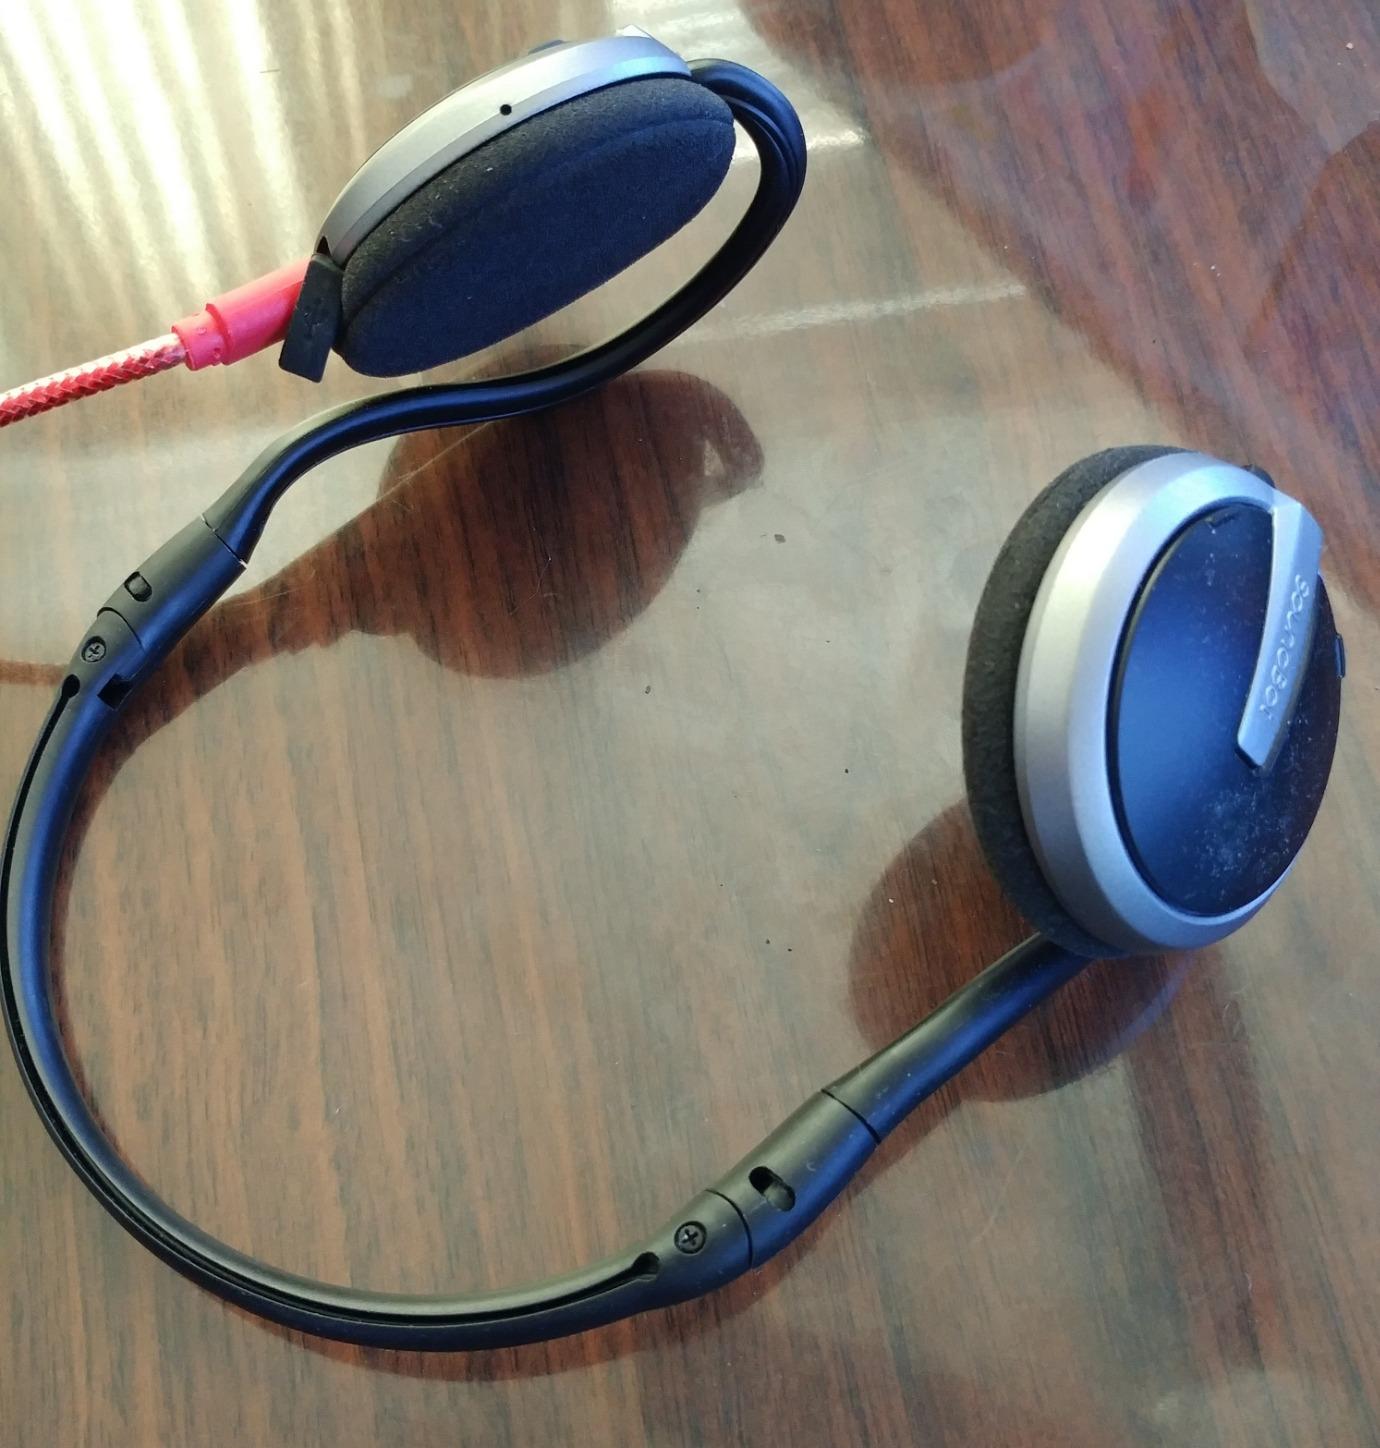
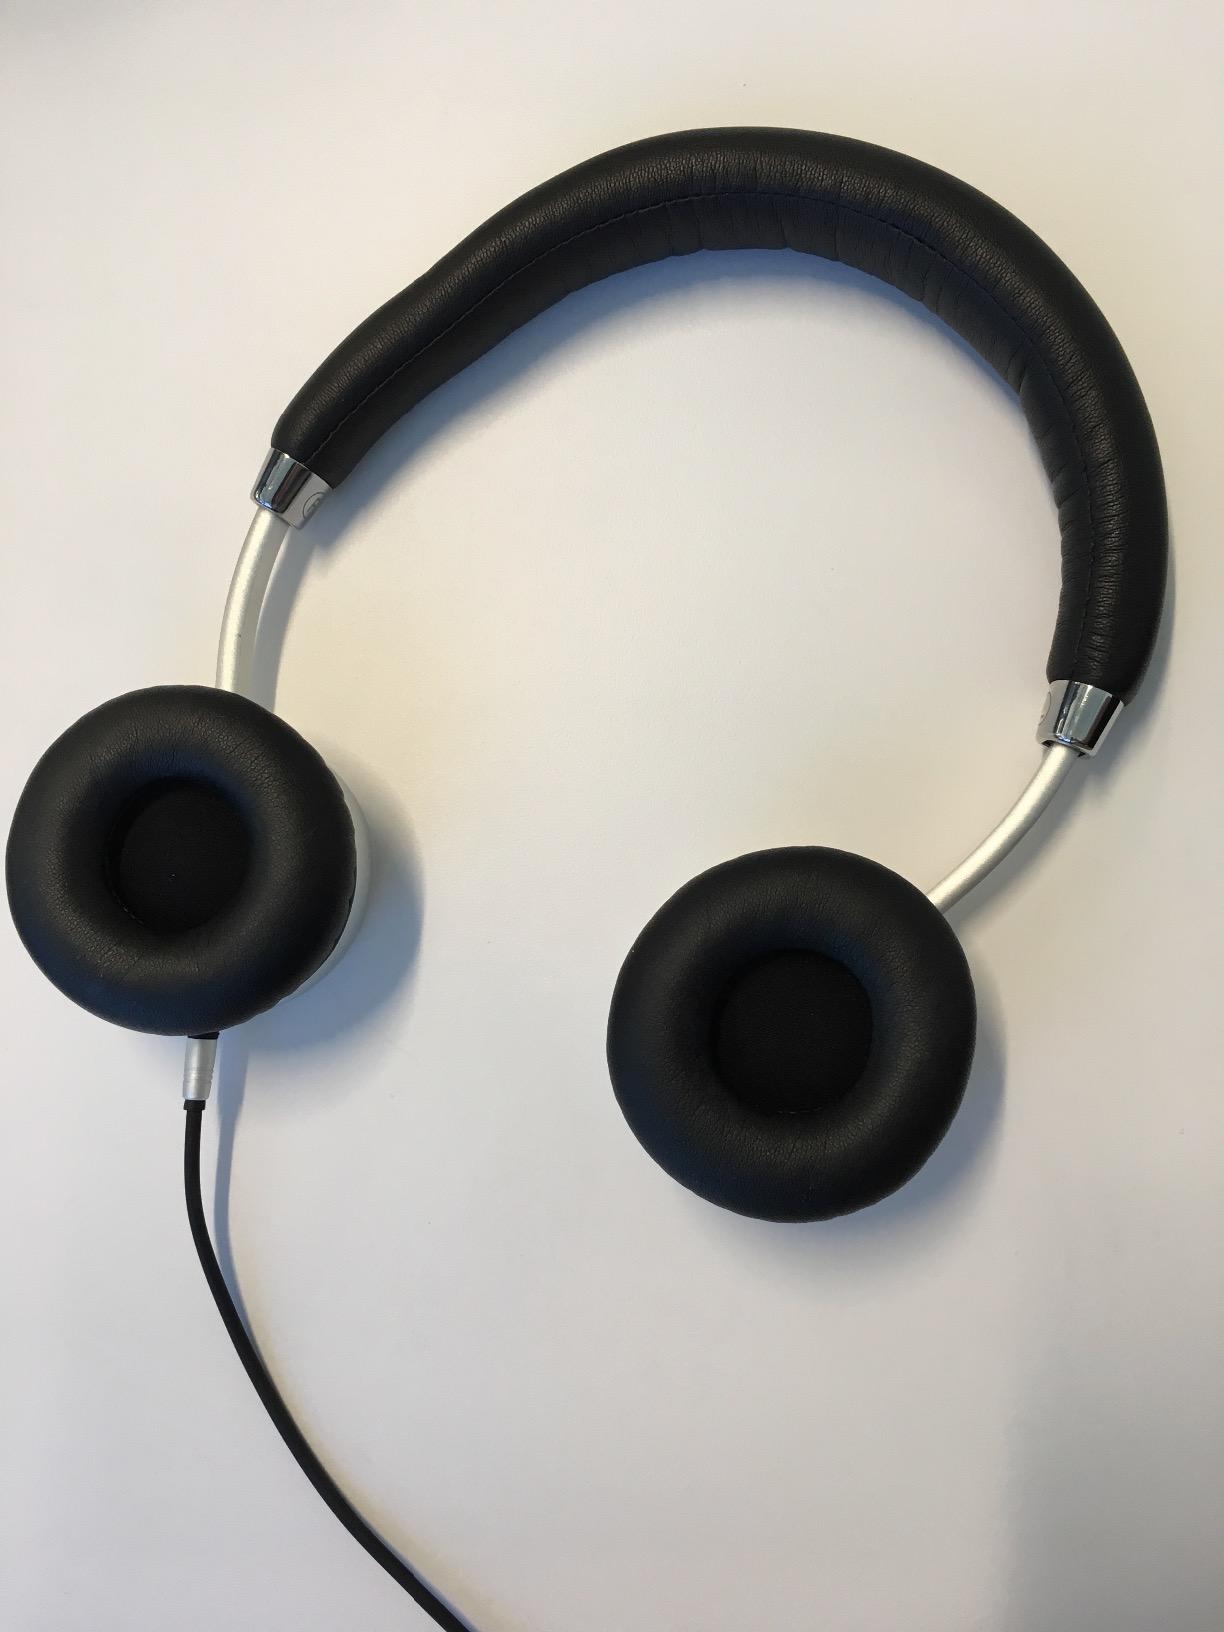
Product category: headphones
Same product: no